Illegally Yours

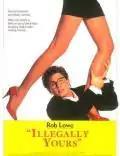
Theatrical poster

Illegally Yours is a 1988 American comedy film set in St. Augustine, Florida where a series of comic mishaps take place involving a blackmailer, a corpse, an incriminating audiotape, an innocent woman who accidentally picks up the tape, and a pair of teenage blackmail victims. The film was directed by Peter Bogdanovich with Rob Lowe starring as Richard Dice, the college dropout who came back home to get his act together. The film's theme song was performed by Johnny Cash.